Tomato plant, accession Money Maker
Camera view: vertical (180 deg); turntable rotation: 300 degrees
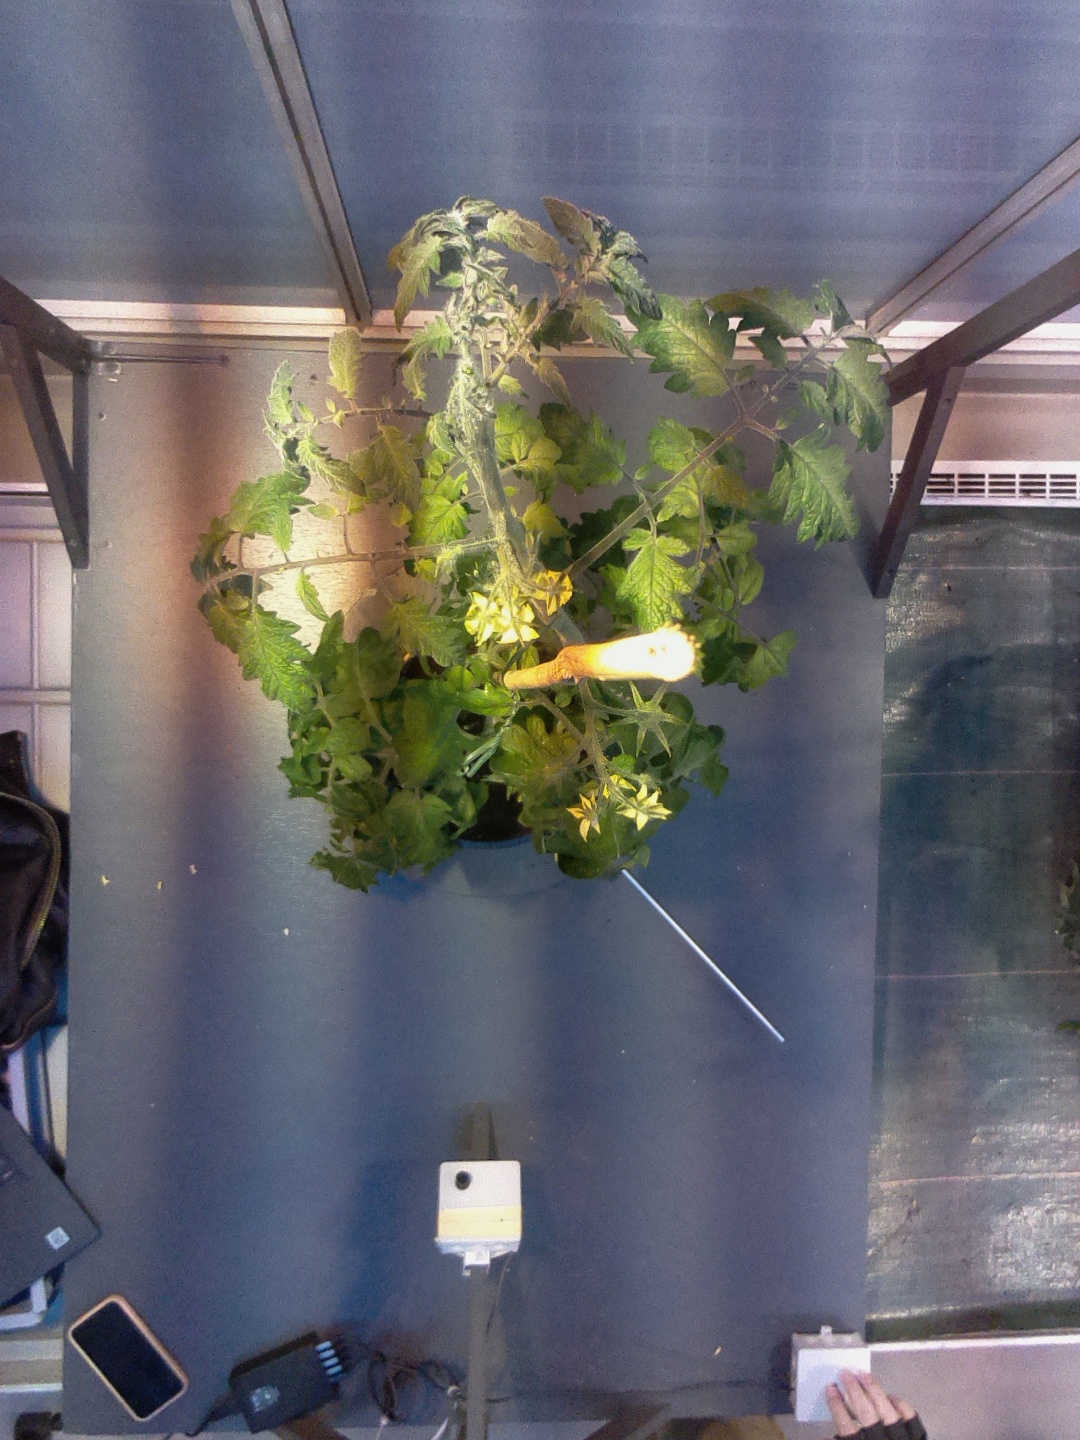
BBCH growth stage 70: Fruits at the main stem or branches visibles